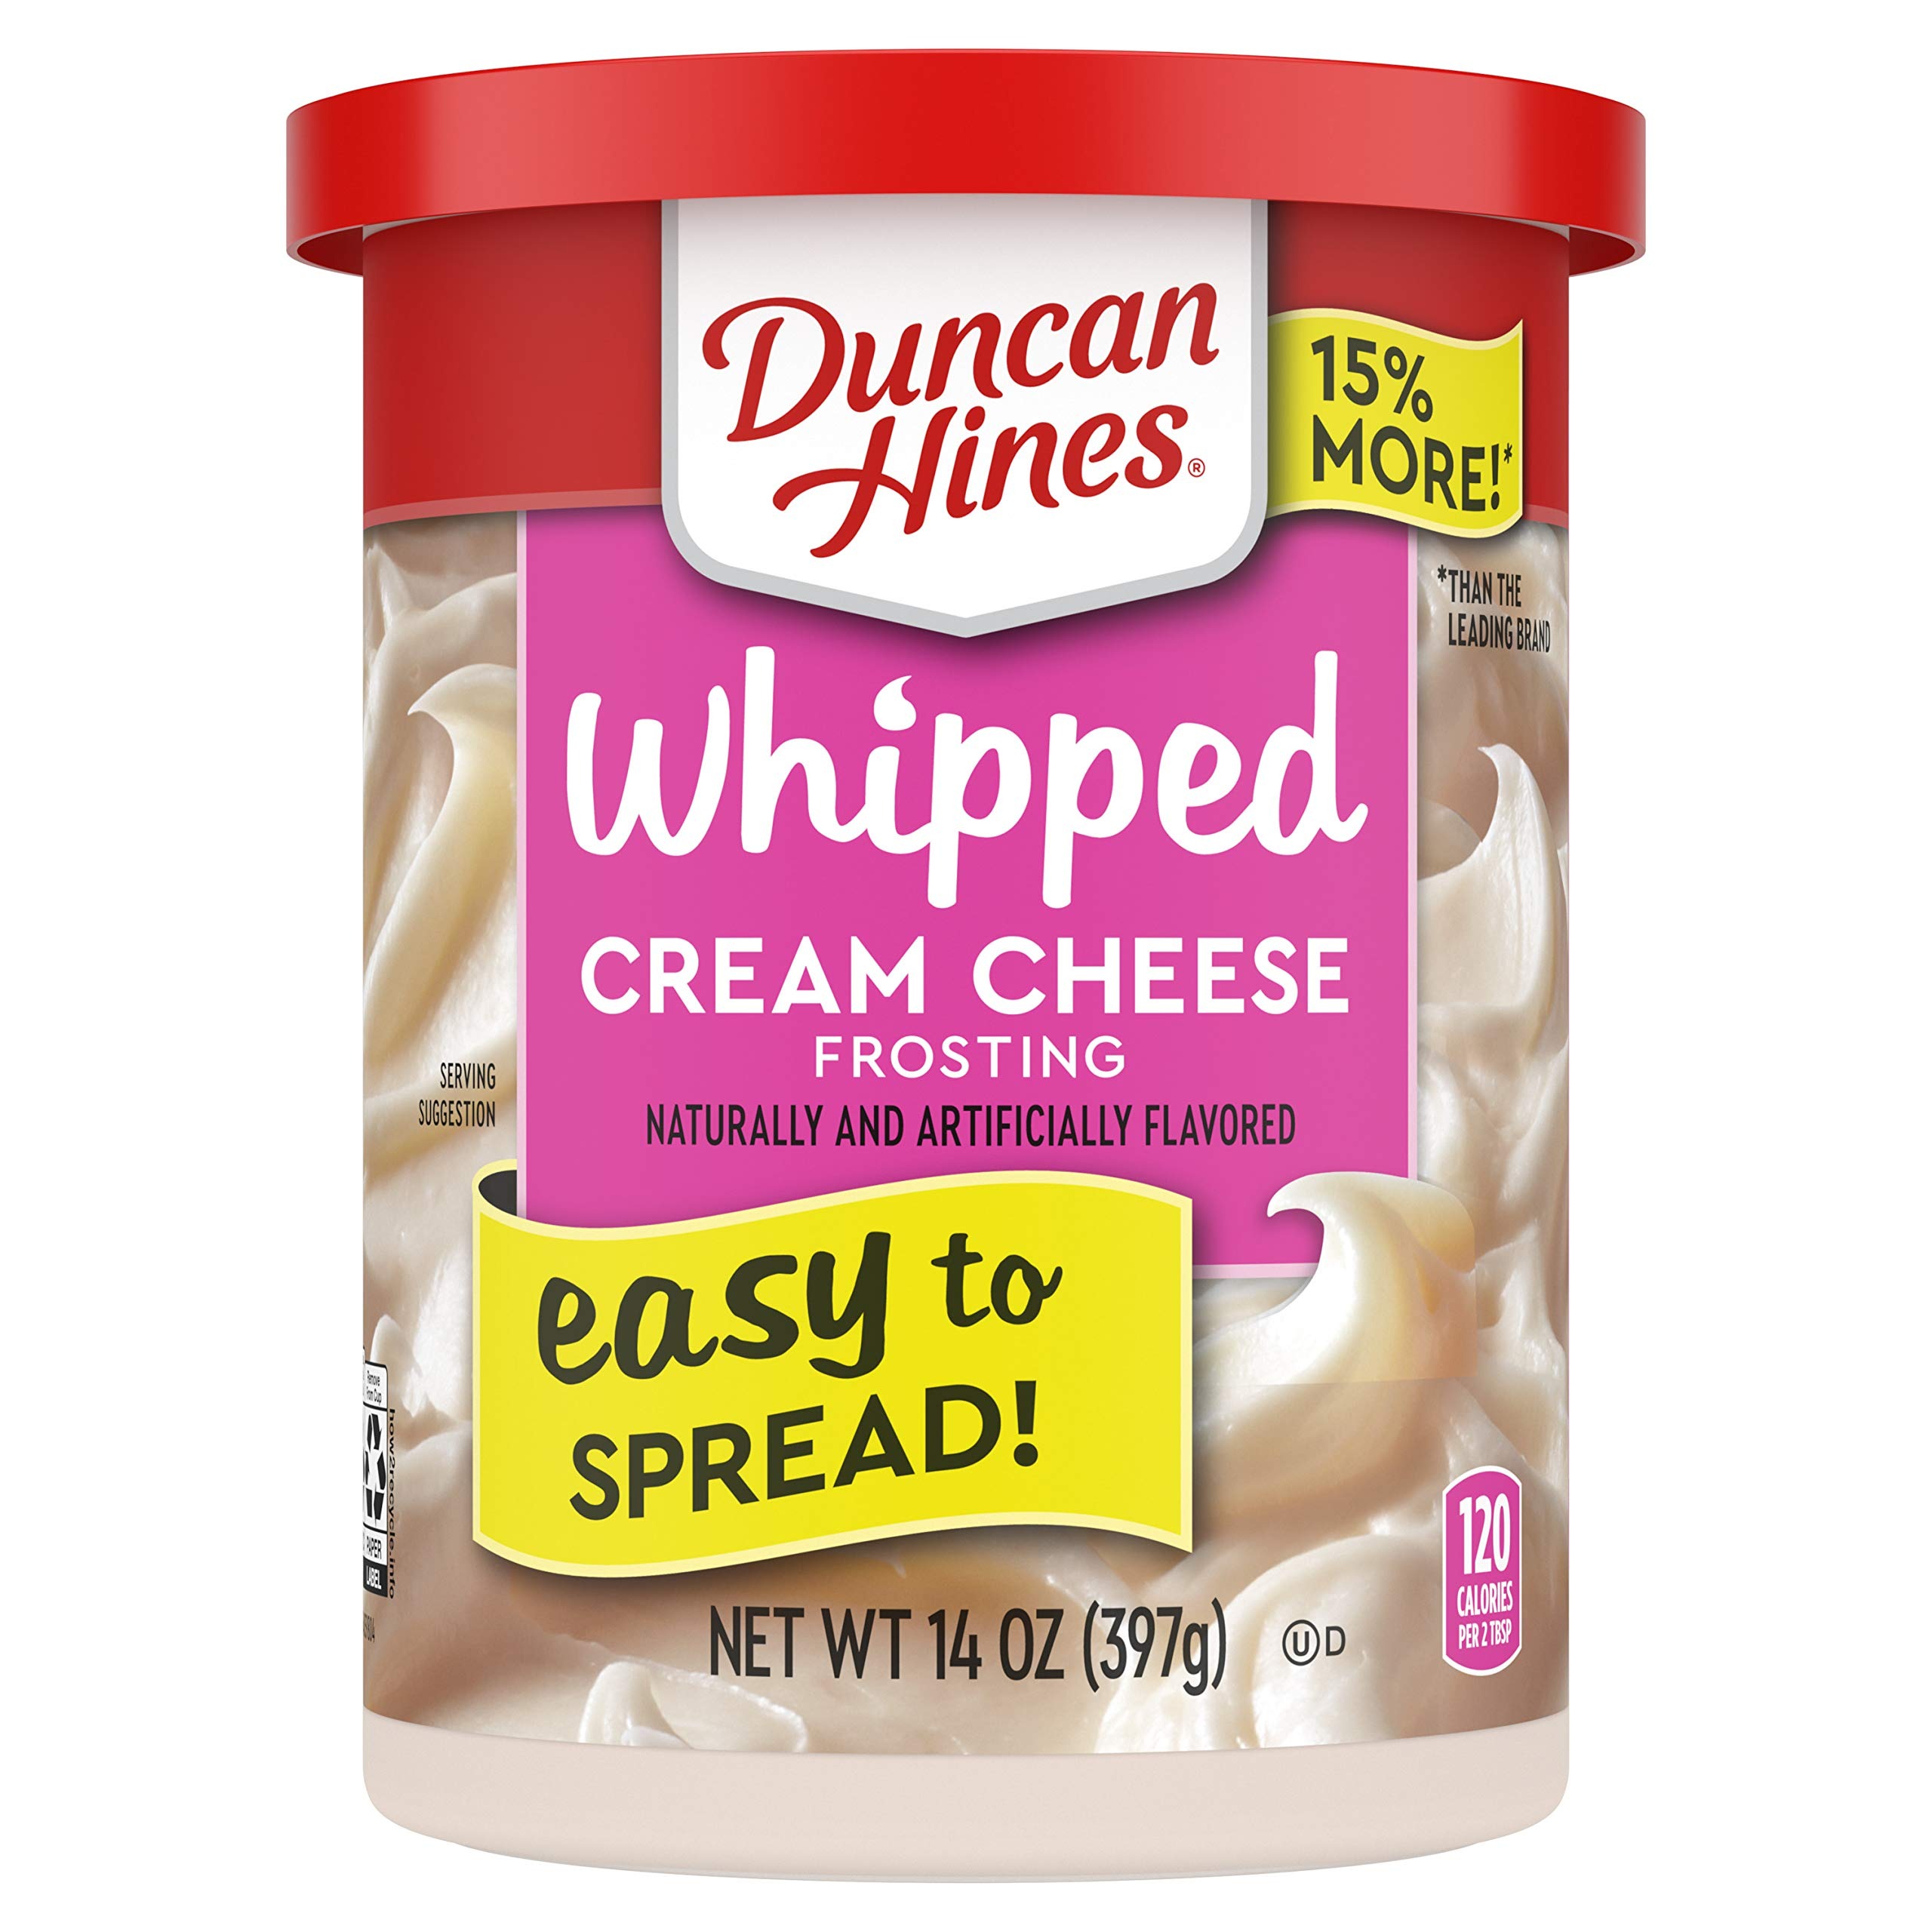
Item Name: Duncan Hines Whipped Cream Cheese Frosting, 14 OZ
Bullet Point 1: One 14 oz can of Duncan Hines Whipped Cream Cheese Frosting
Bullet Point 2: Whipped frosting texture makes this dessert topping easy to spread
Bullet Point 3: Classic cream cheese flavored cupcake frosting goes well with most desserts
Bullet Point 4: Use as cupcake, brownie or cake frosting
Bullet Point 5: One can frosts two 8" or 9" cake layers, a 13x9" cake or brownies or up to 36 cupcakes
Value: 14.0
Unit: Ounce

Price: 2.49